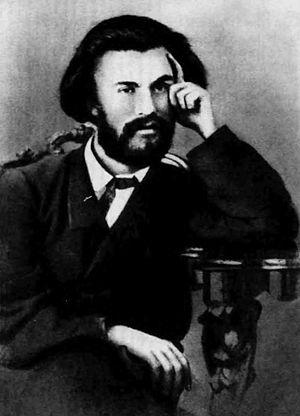
Mykhaïlo Petrovytch Drahomanov, né le 6 septembre 1841 à Hadiatch dans l’oblast de Poltava et mort le 20 juillet 1895 à Sofia en Bulgarie, est un idéologue, essayiste, économiste, historien, philosophe et ethnologue ukrainien.